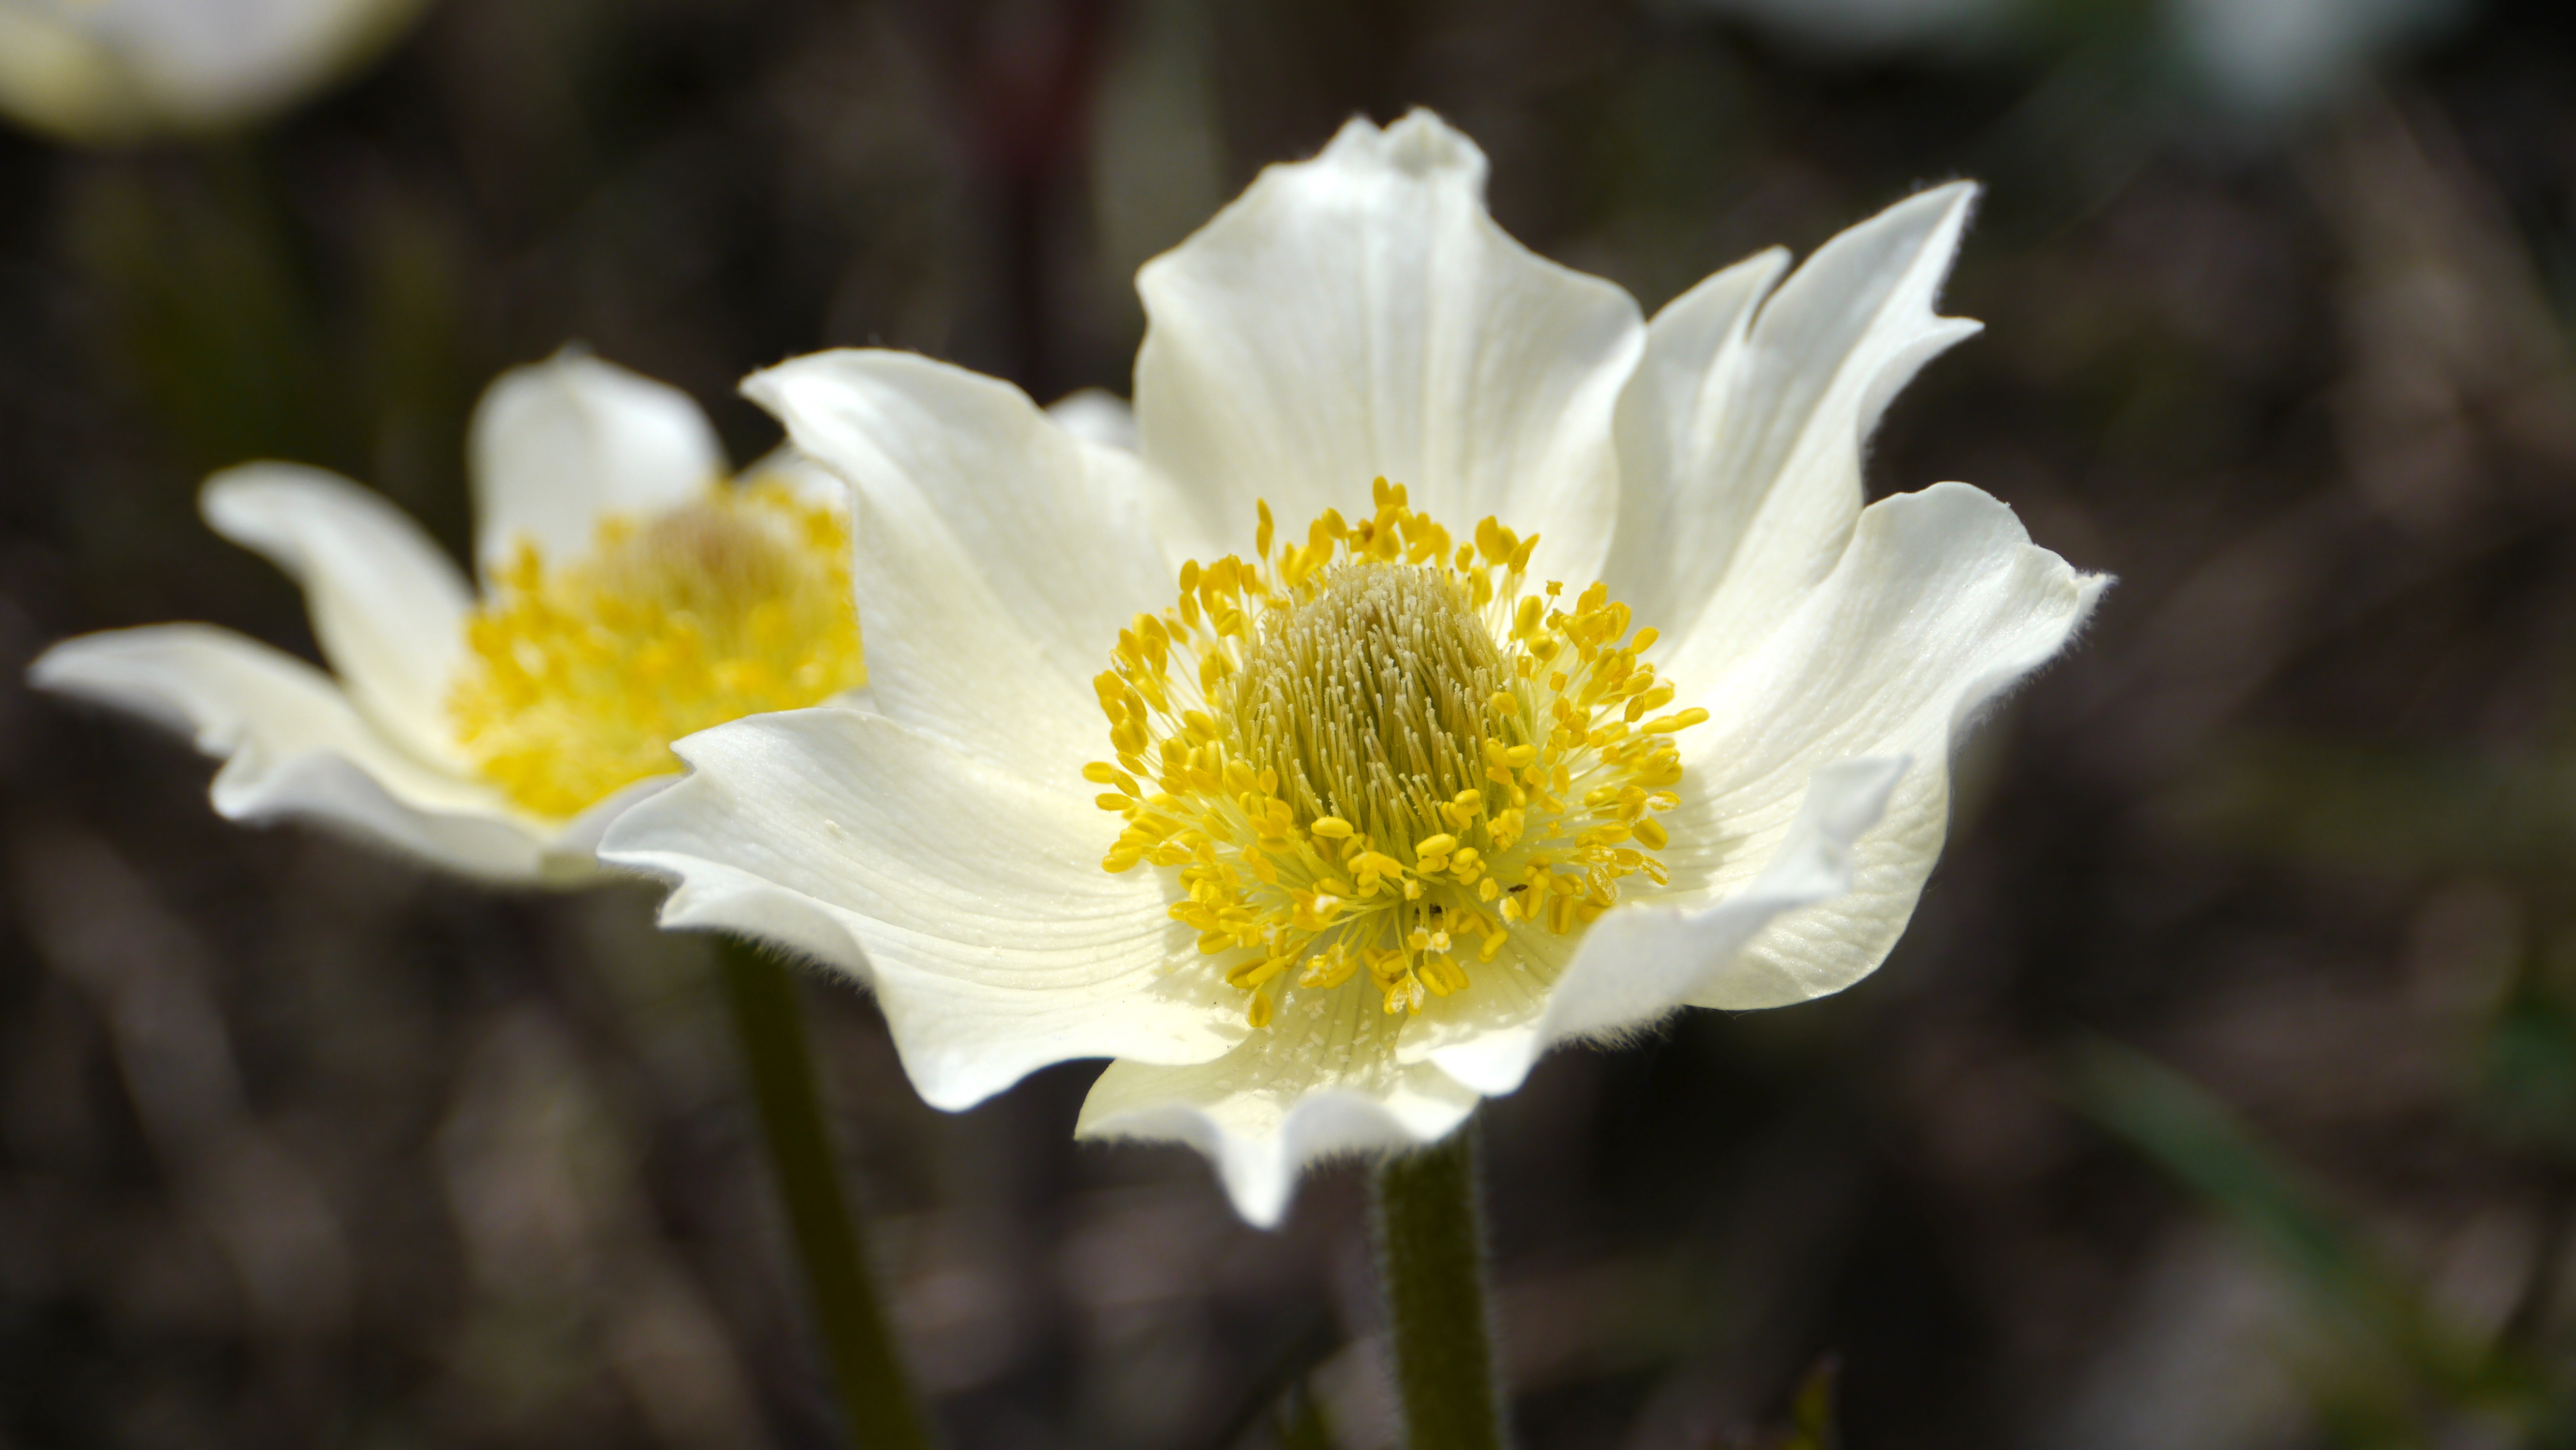
flower, alpine anemone, flora, nature, mountain flower, yellow, wildflower, plant, petal, close up, spring, daisy family, pollen, anemone, tanacetum parthenium, chamaemelum nobile, blossom, macro photography, plant stem